Auchencrow

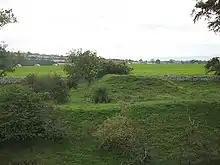
Remains of Billie Tower

Auchencrow is a small village in the Scottish Borders area of Scotland, by the Lammermuir range of hills, and near Reston.